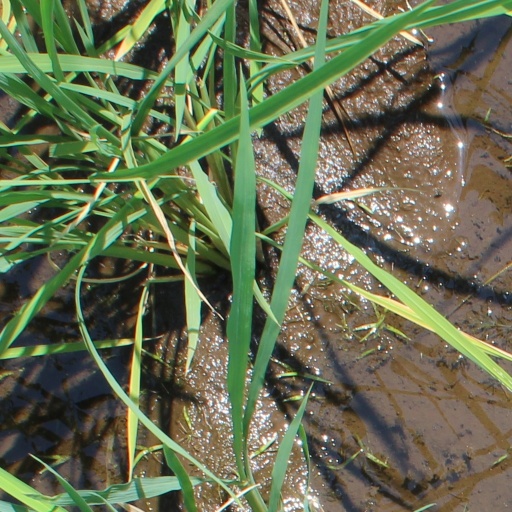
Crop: rice